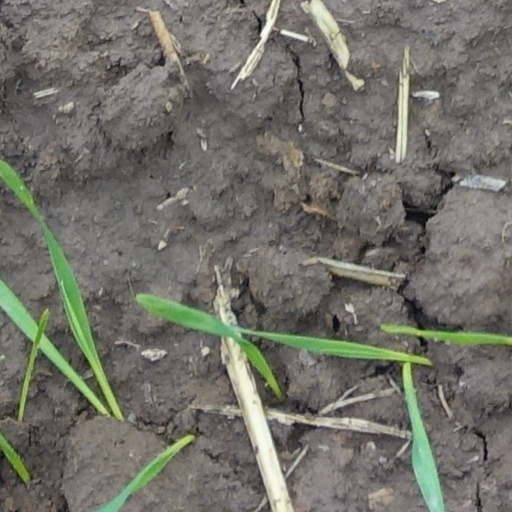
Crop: wheat